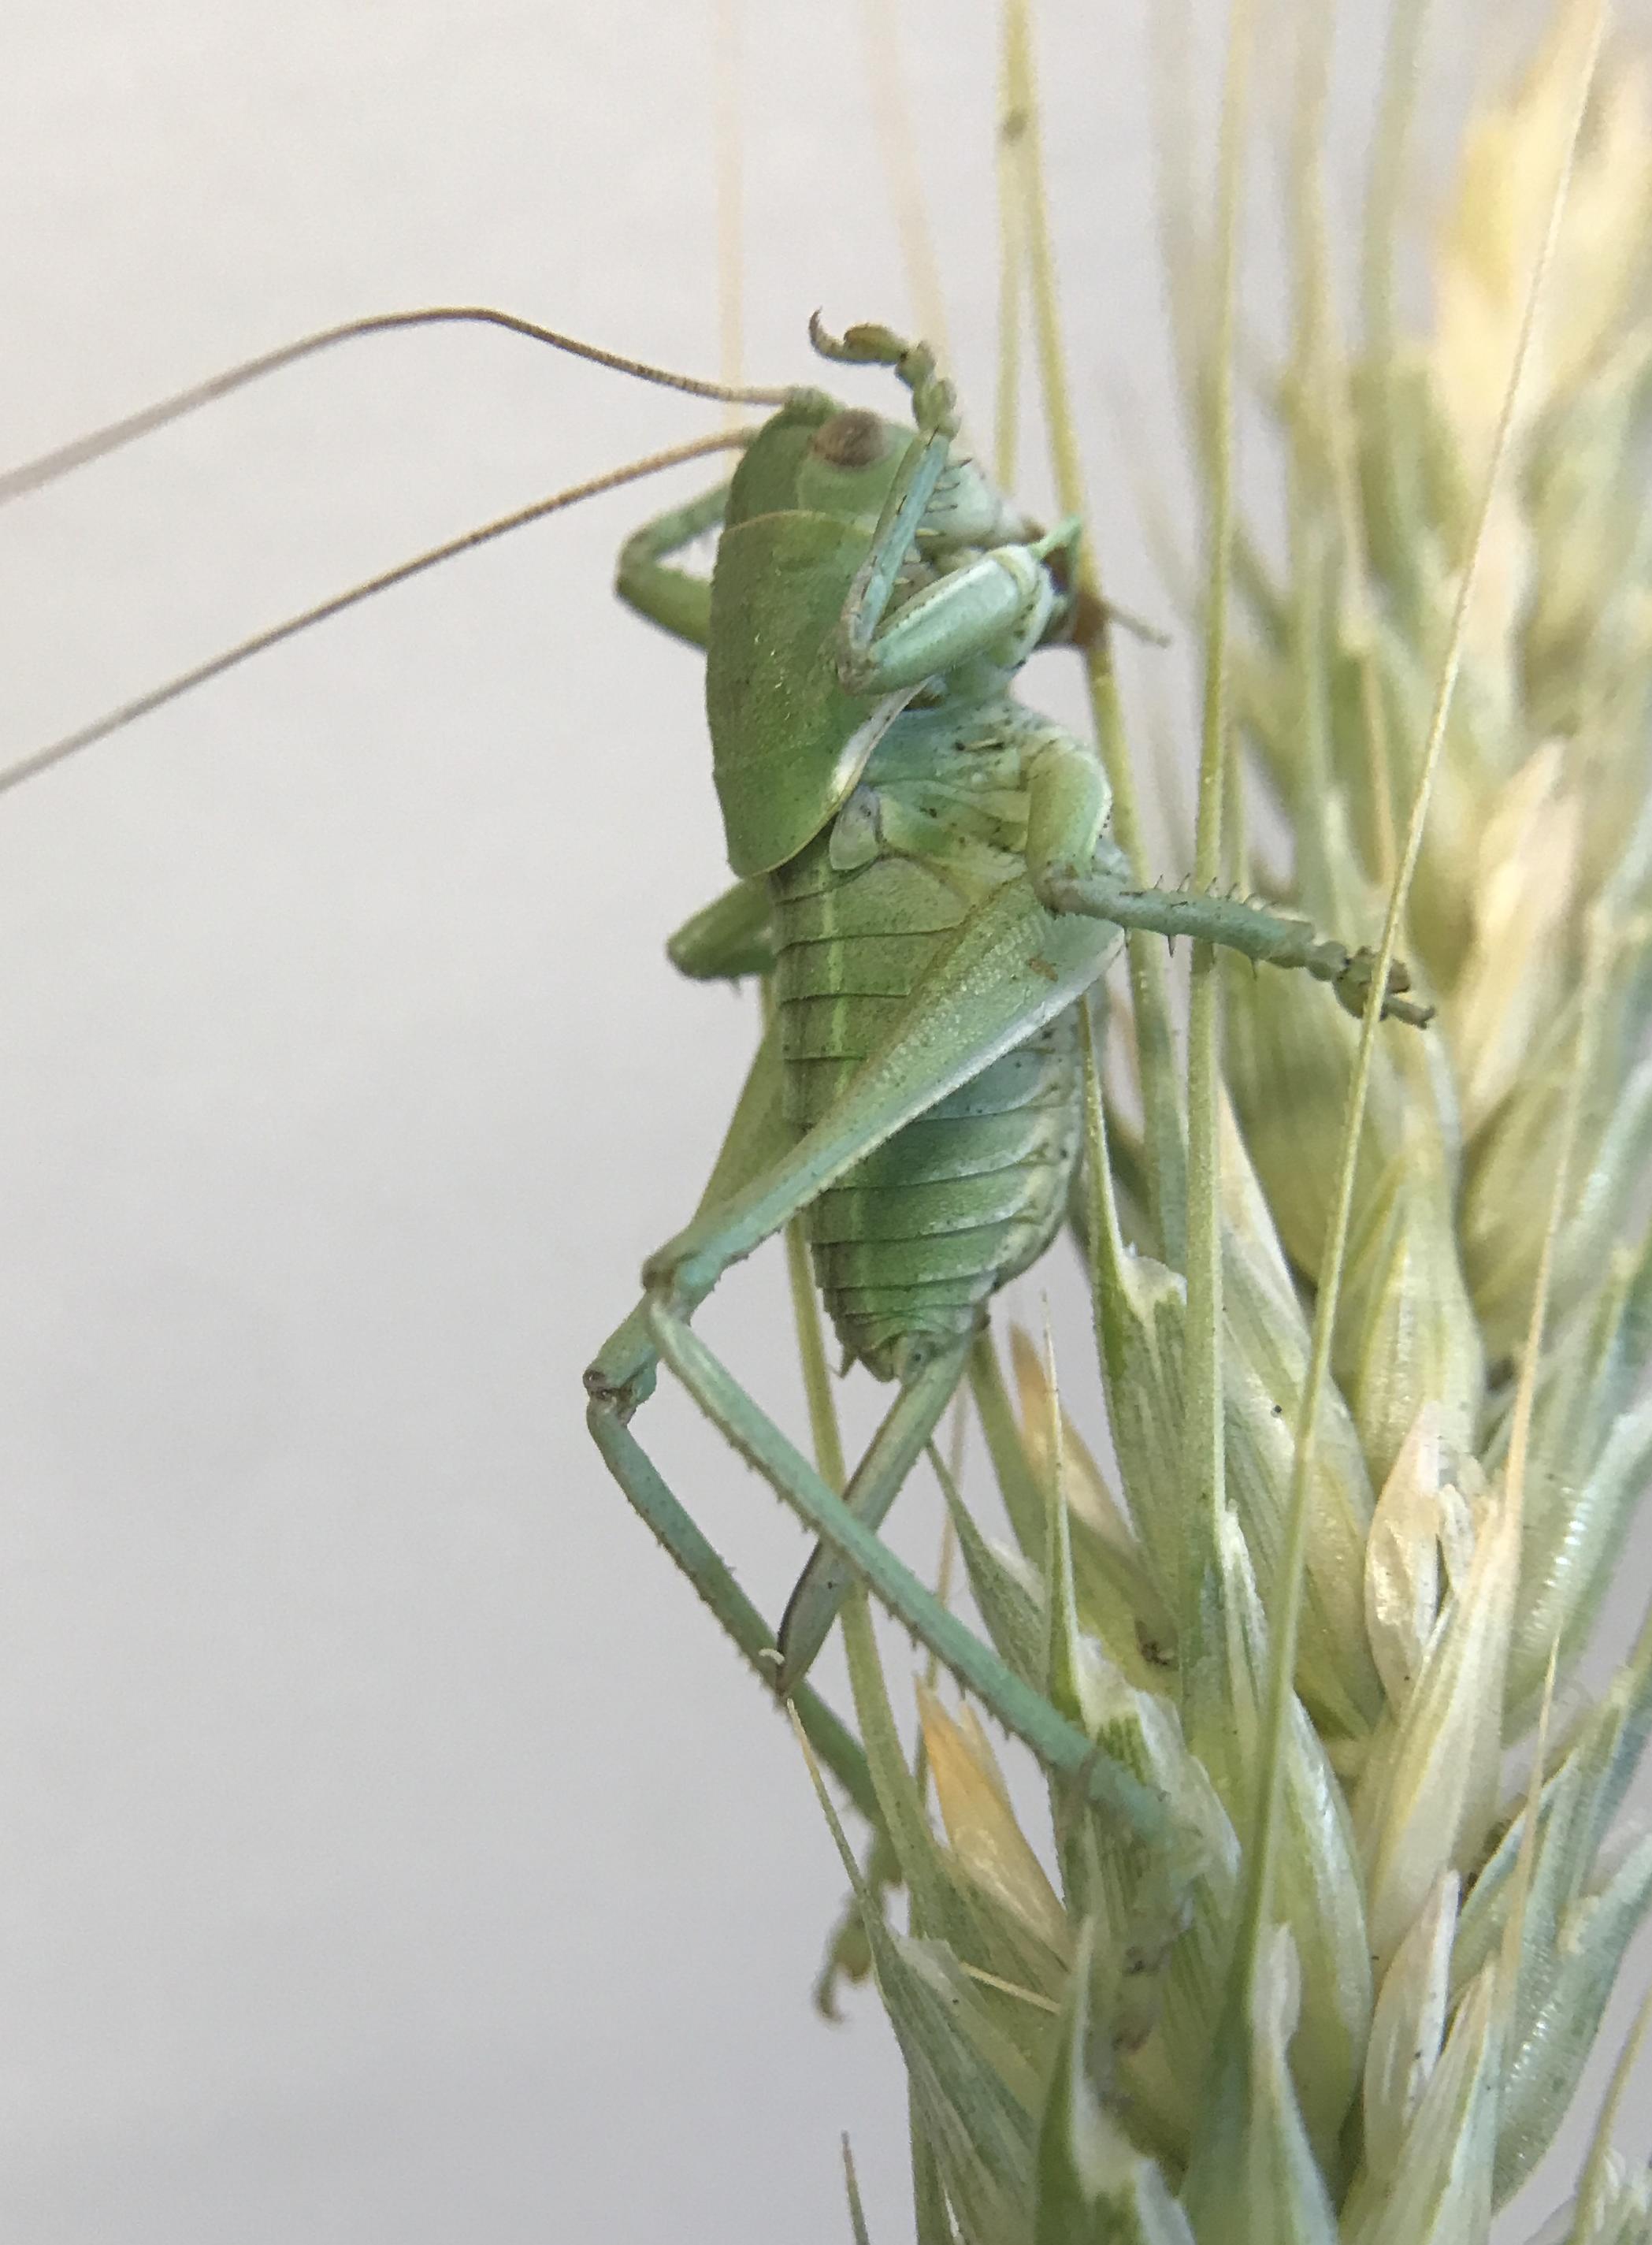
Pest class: occasional_pest